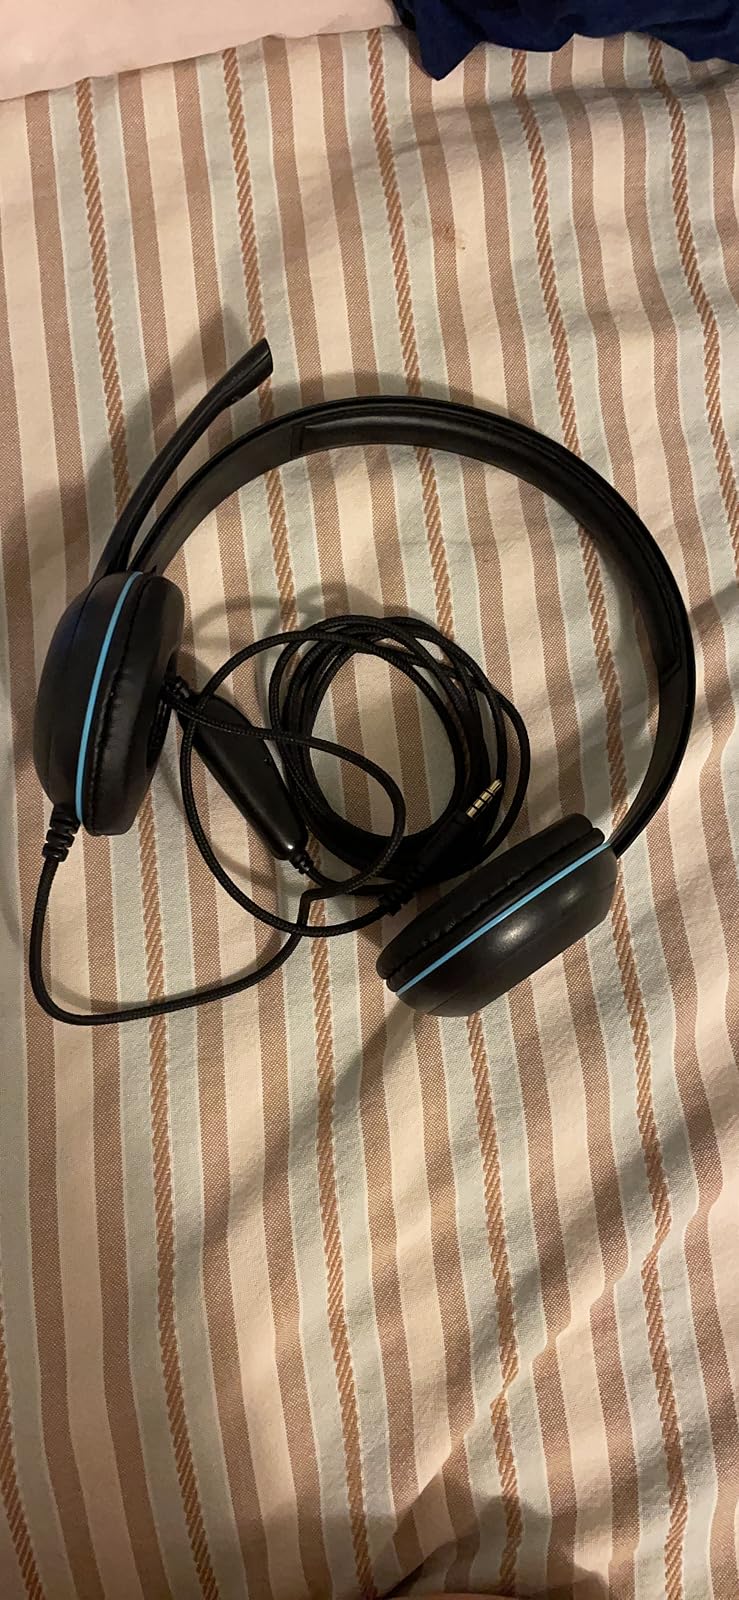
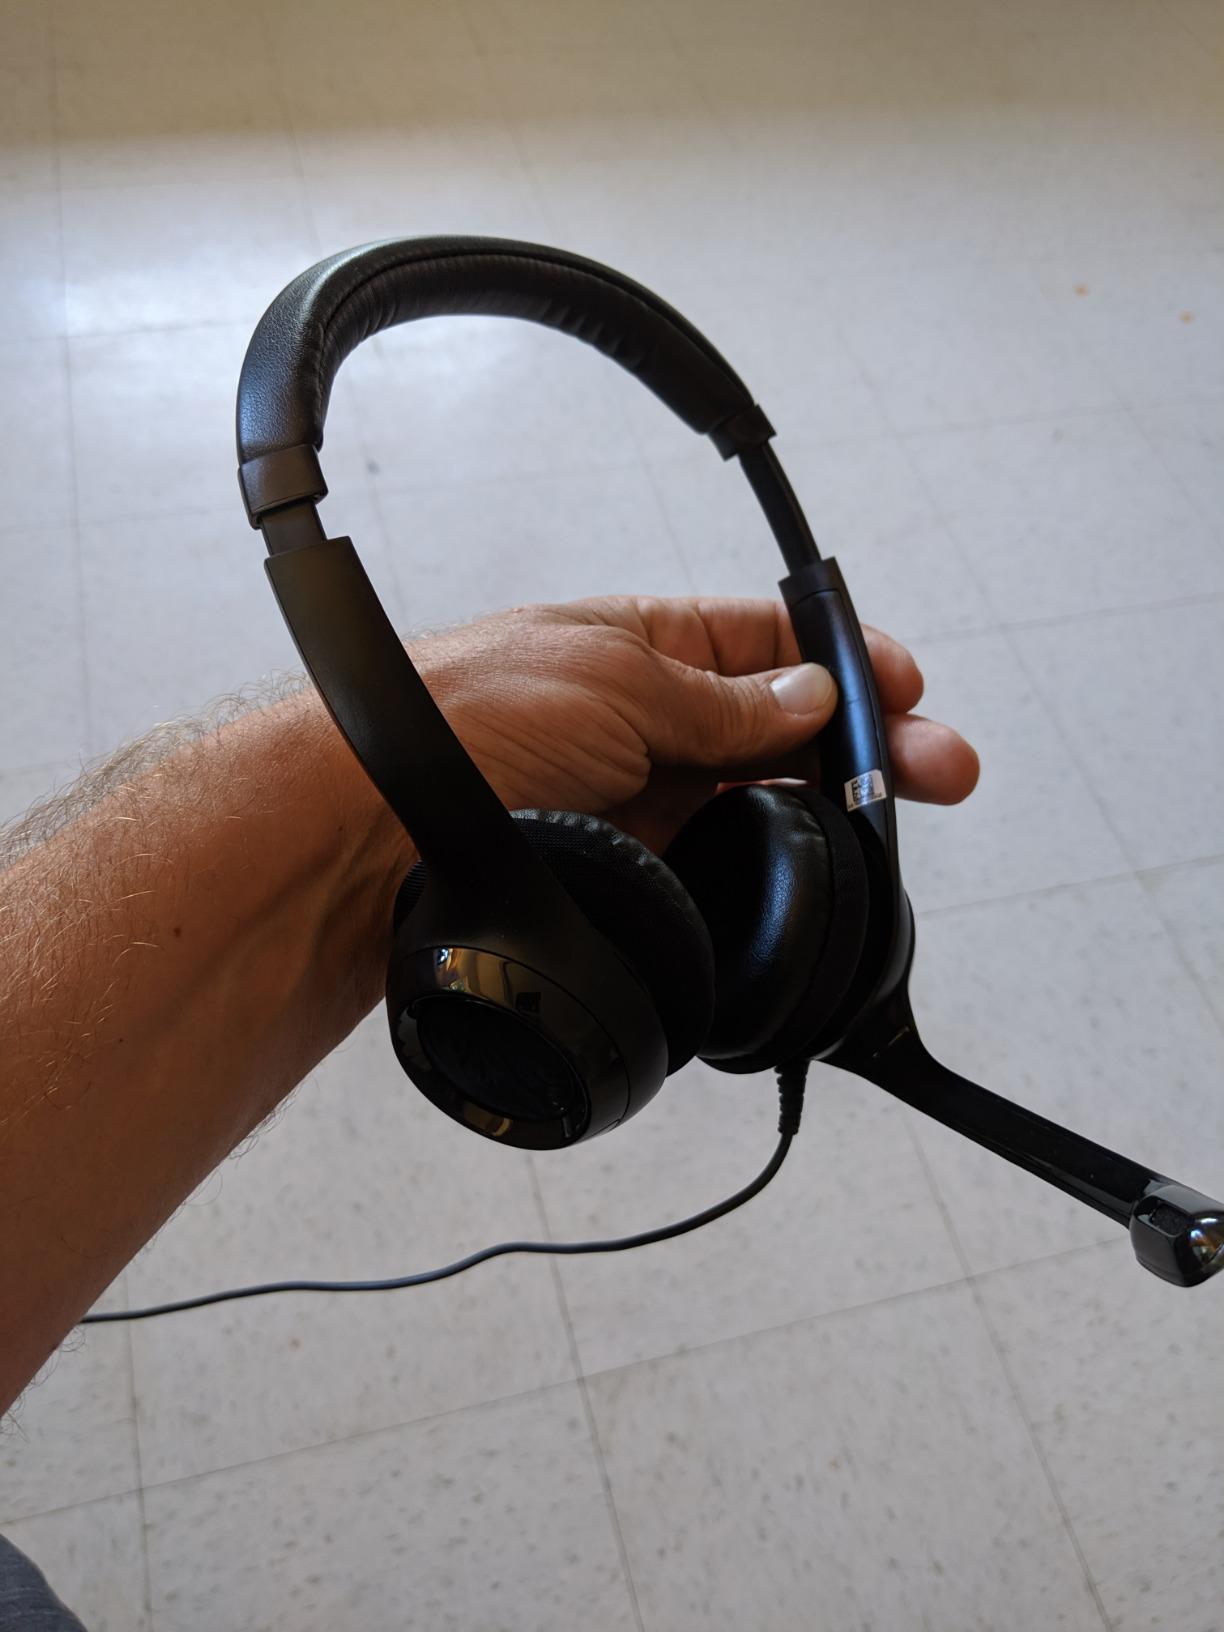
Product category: headphones
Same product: no